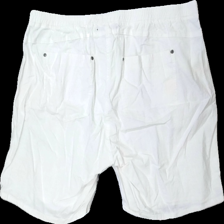
View: back
Type: Shorts
Category: Ladies
Brand: Not in the list
Brand text on label: zhenzi
Colors: White
Material: 100% viscose
Cut: Regular
Size: L
Season: Summer
Stains: Major
Damage: fläckar
Damage location: top right
Damage 2 location: bottom center
Damage 3 location: middle left
Price range: <50
Recommended usage: Export
Description: vita shorts med fläckar bak